Alfred Næss

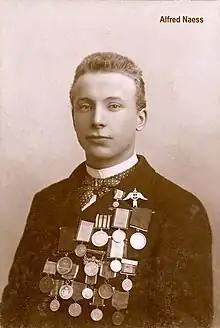
Næss circa 1895–1900

Karl Alfred Ingvald Næss (26 April 1877 – 6 July 1955) was a Norwegian speed skater. He set the men's world record for 500 meter speed skating on 5 February 1893 at 49.4 seconds in Hamar, Norway. He then broke his own world record 21 days later on 26 February 1893 at 48.0 seconds, then lowered it to 47.0 seconds on 24 February 1894 at Hamar. He was the youngest European champion of all time, in 1895 he was 17 years and 276 days when he won the European Speed Skating Championships for Men.